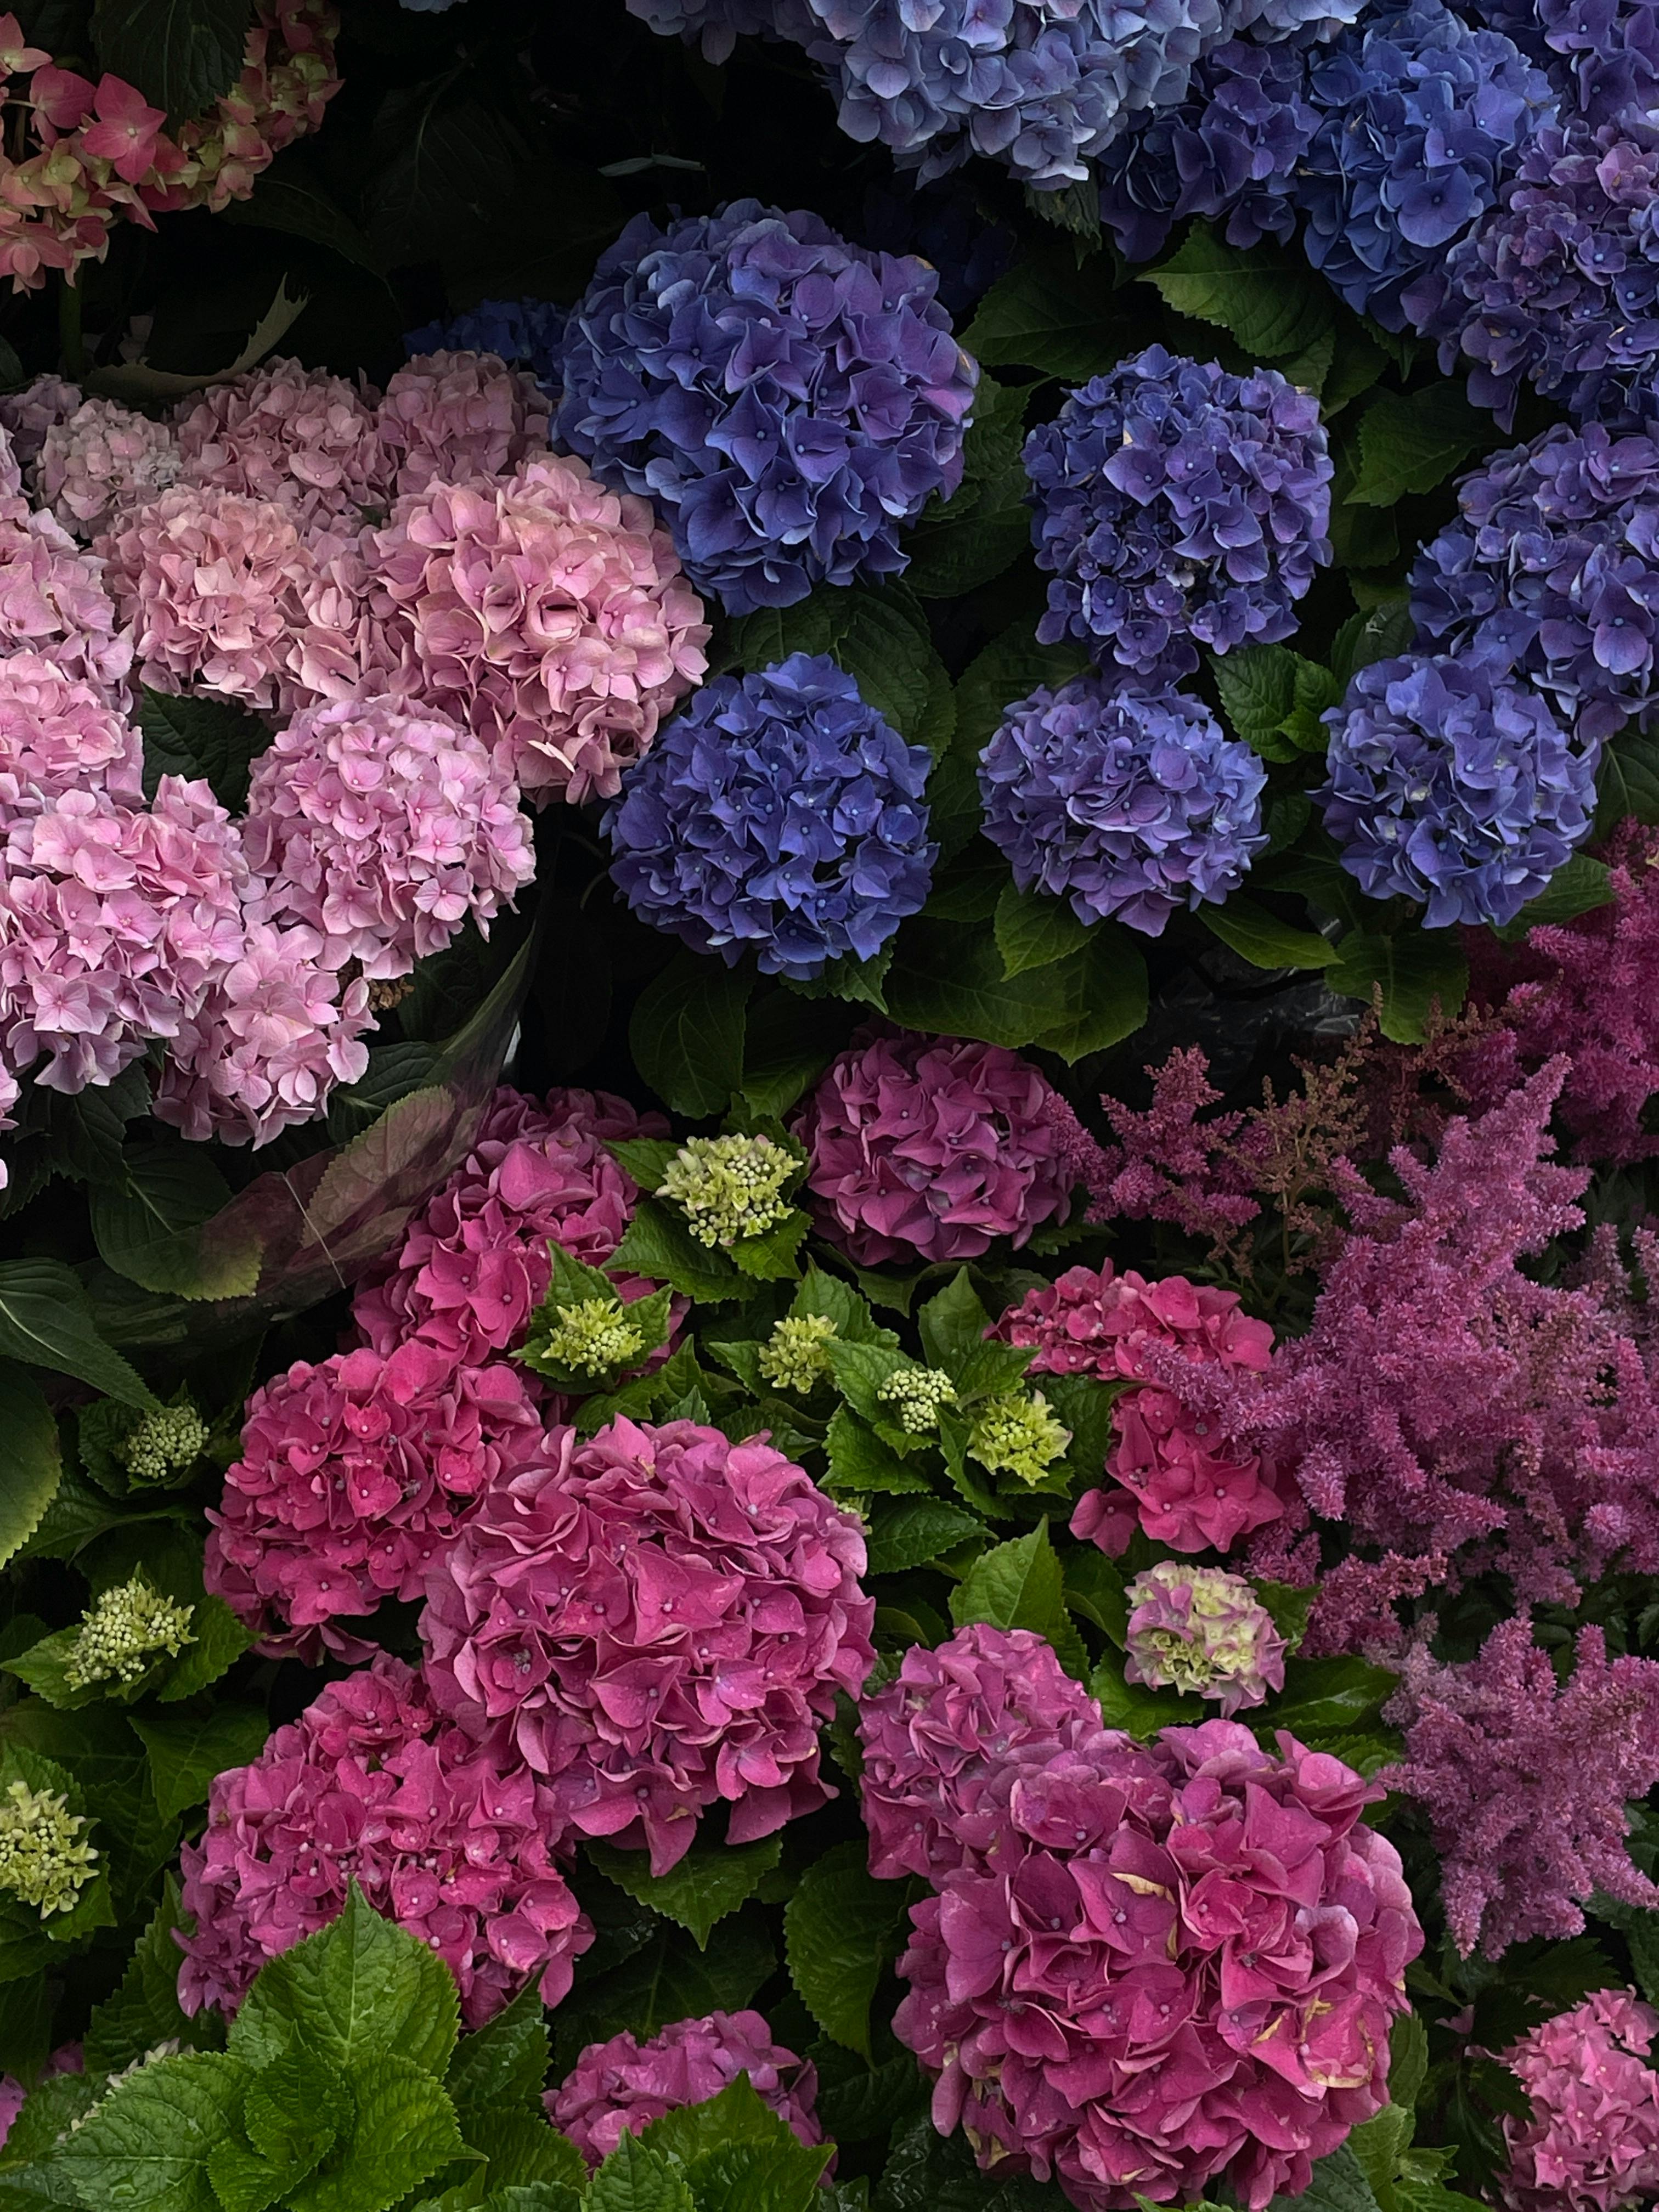
flower, plant, purple, petal, pink, groundcover, shrub, flowering plant, annual plant, magenta, houseplant, subshrub, garden, landscaping, herbaceous plant, electric blue, hydrangeaceae, lantana, cornales, stonecrop family, hydrangea, buddleia, california lilac, gardening